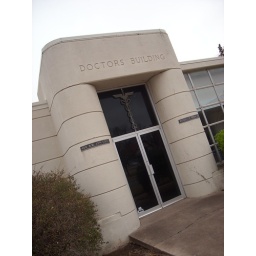
A Moderne-ish doctor's office building in Oklahoma City.